Thomas Johnes

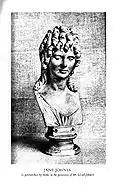
Jane Johnes

In August 1778 at St. Mary's Church, Chepstow, Johnes married Maria Burgh, of Monmouthshire, (died 1782), the only surviving child and heiress of the Rev. Henry Burgh of Parc Llettis. In the same year he was appointed Colonel of the Carmarthenshire Militia. Within a year of marriage, Maria fell ill and died at Bath leaving no children.